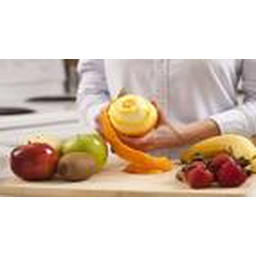
Label: generalcompost